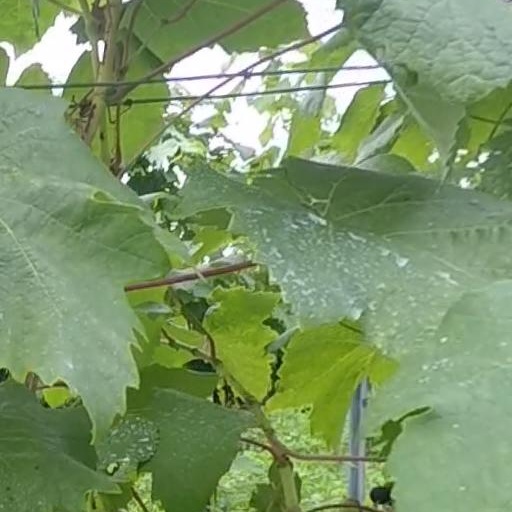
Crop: grape